Haloalkane

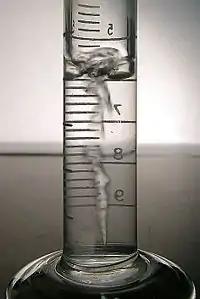
Tetrafluoroethane (a haloalkane) is a colorless liquid that boils well below room temperature (as seen here) and can be extracted from common canned air canisters by simply inverting them during use.

The haloalkanes (also known as halogenoalkanes or alkyl halides) are alkanes containing one or more halogen substituents of hydrogen atom. They are a subset of the general class of halocarbons, although the distinction is not often made. Haloalkanes are widely used commercially. They are used as flame retardants, fire extinguishants, refrigerants, propellants, solvents, and pharmaceuticals. Subsequent to the widespread use in commerce, many halocarbons have also been shown to be serious pollutants and toxins. For example, the chlorofluorocarbons have been shown to lead to ozone depletion. Methyl bromide is a controversial fumigant. Only haloalkanes that contain chlorine, bromine, and iodine are a threat to the ozone layer, but fluorinated volatile haloalkanes in theory may have activity as greenhouse gases. Methyl iodide, a naturally occurring substance, however, does not have ozone-depleting properties and the United States Environmental Protection Agency has designated the compound a non-ozone layer depleter. For more information, see Halomethane. Haloalkane or alkyl halides are the compounds which have the general formula "RX" where R is an alkyl or substituted alkyl group and X is a halogen (F, Cl, Br, I).